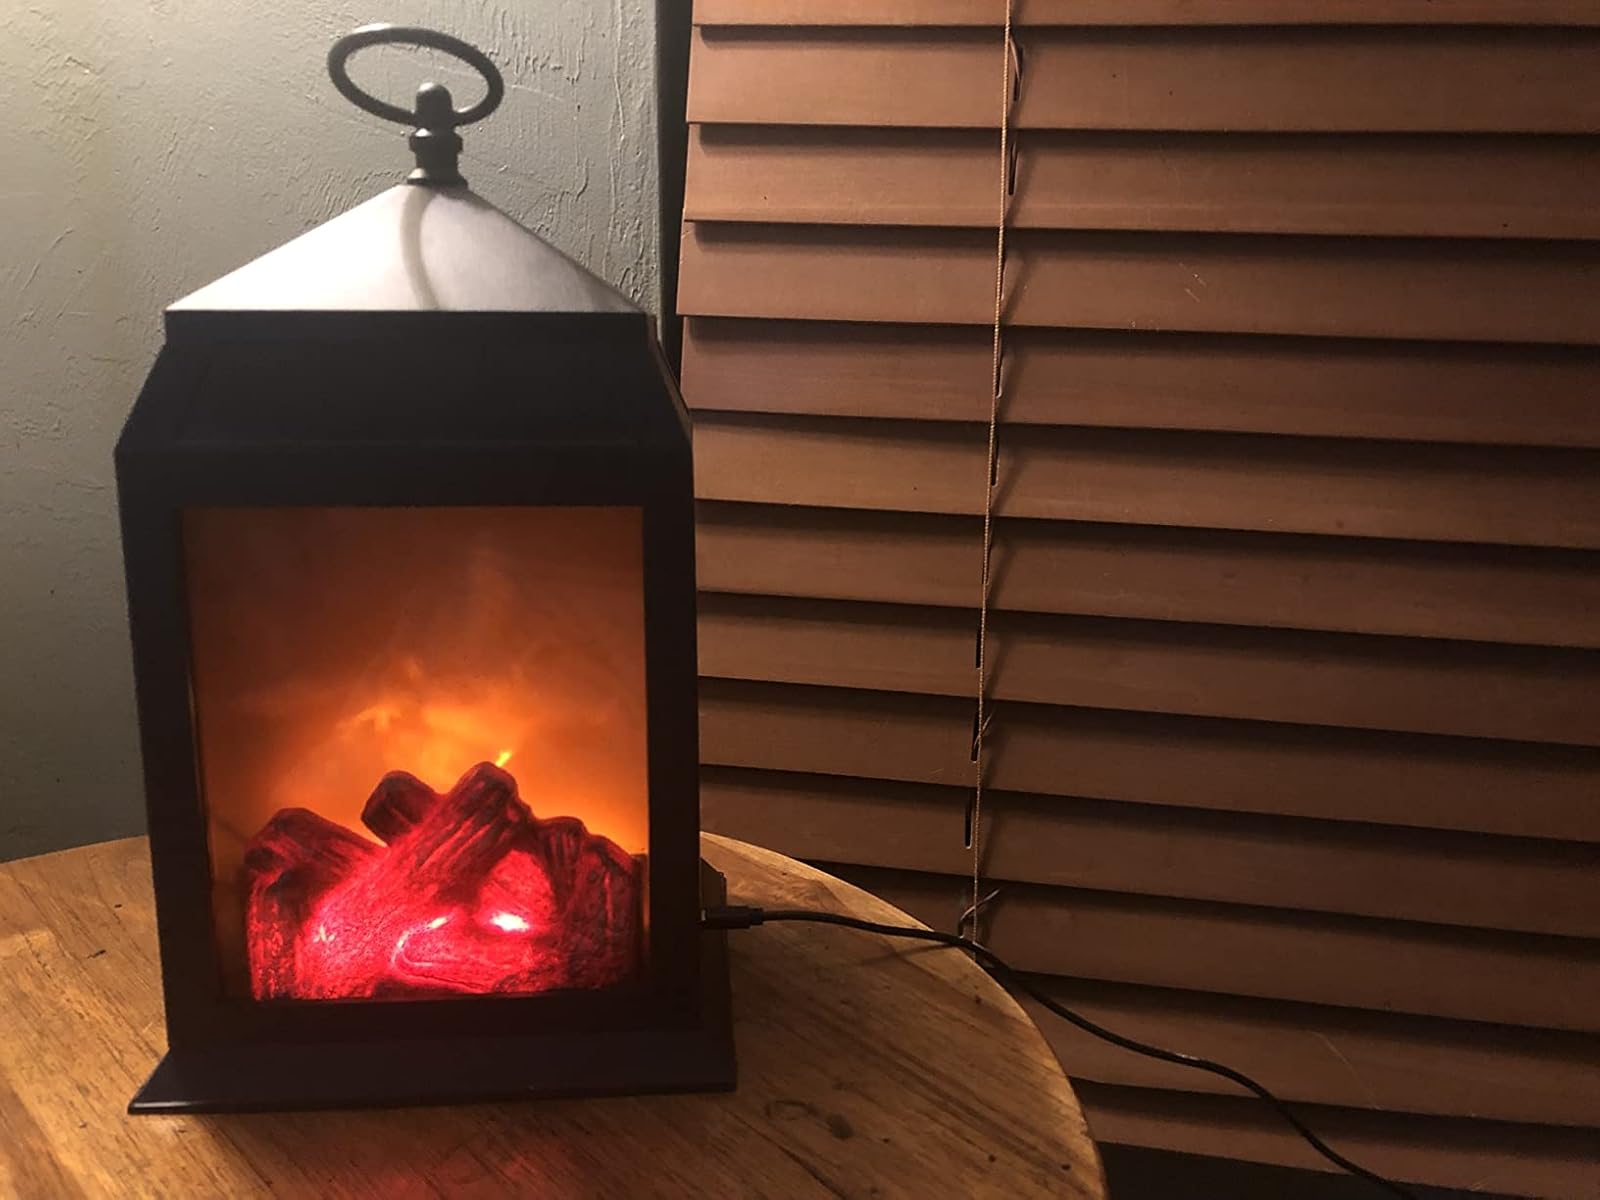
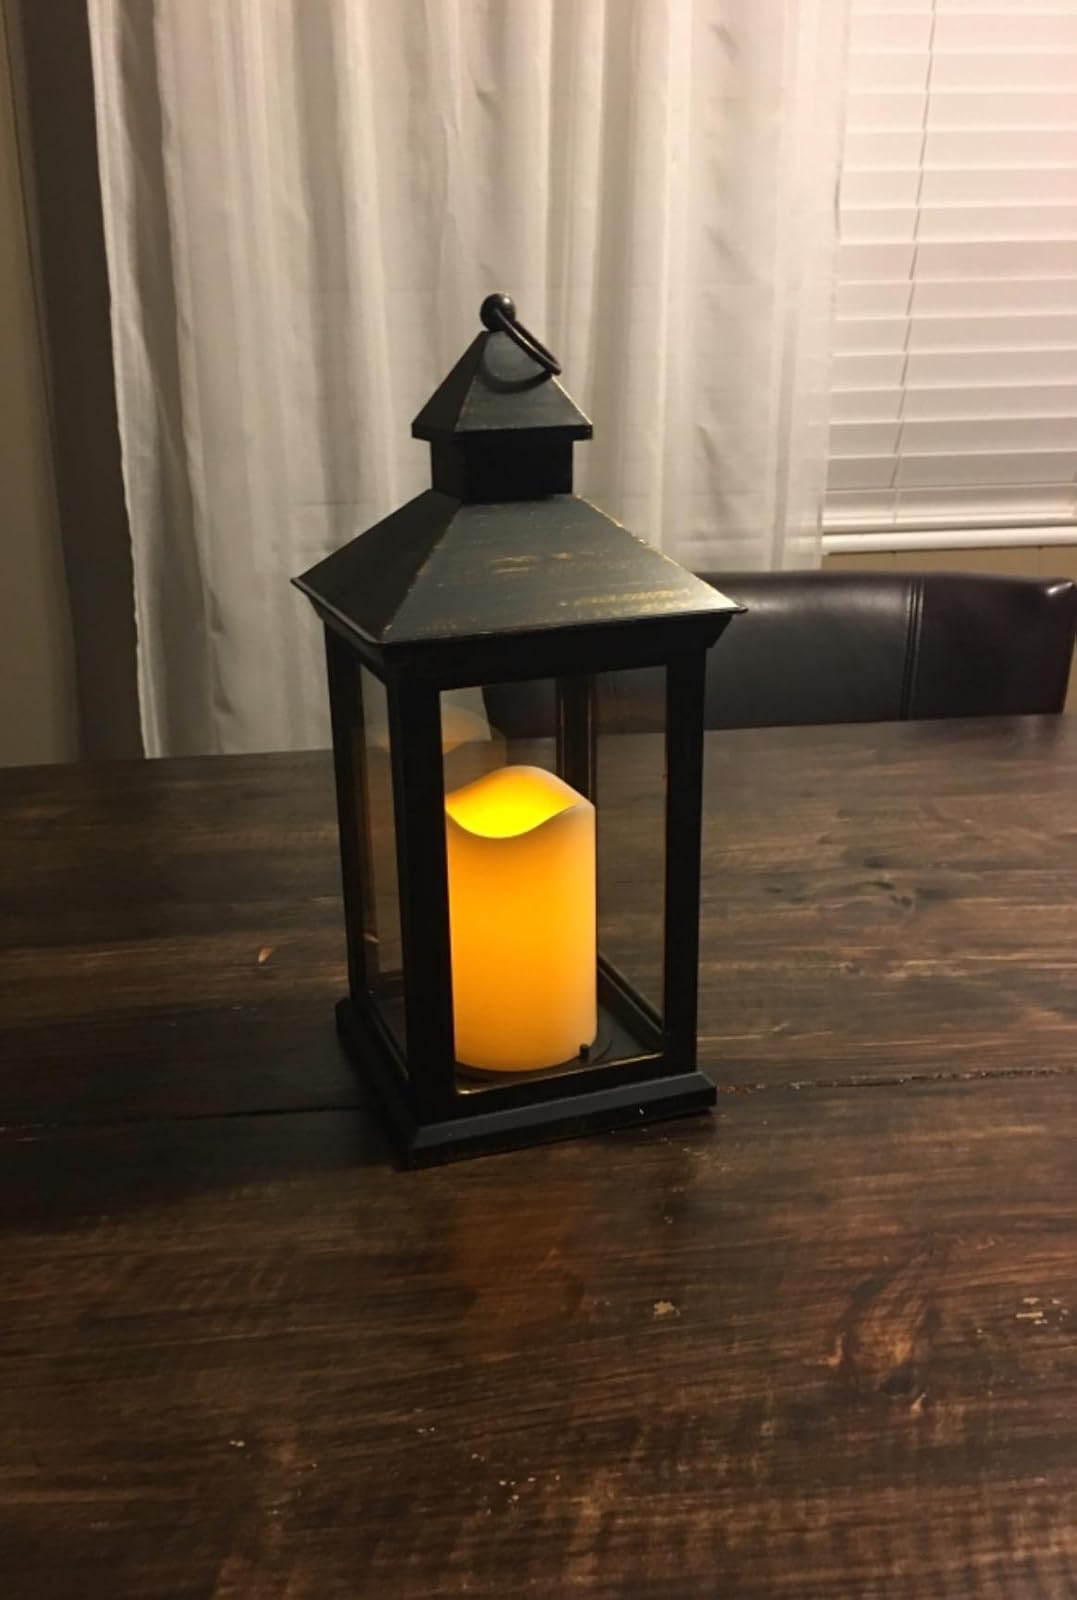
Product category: lantern
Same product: no